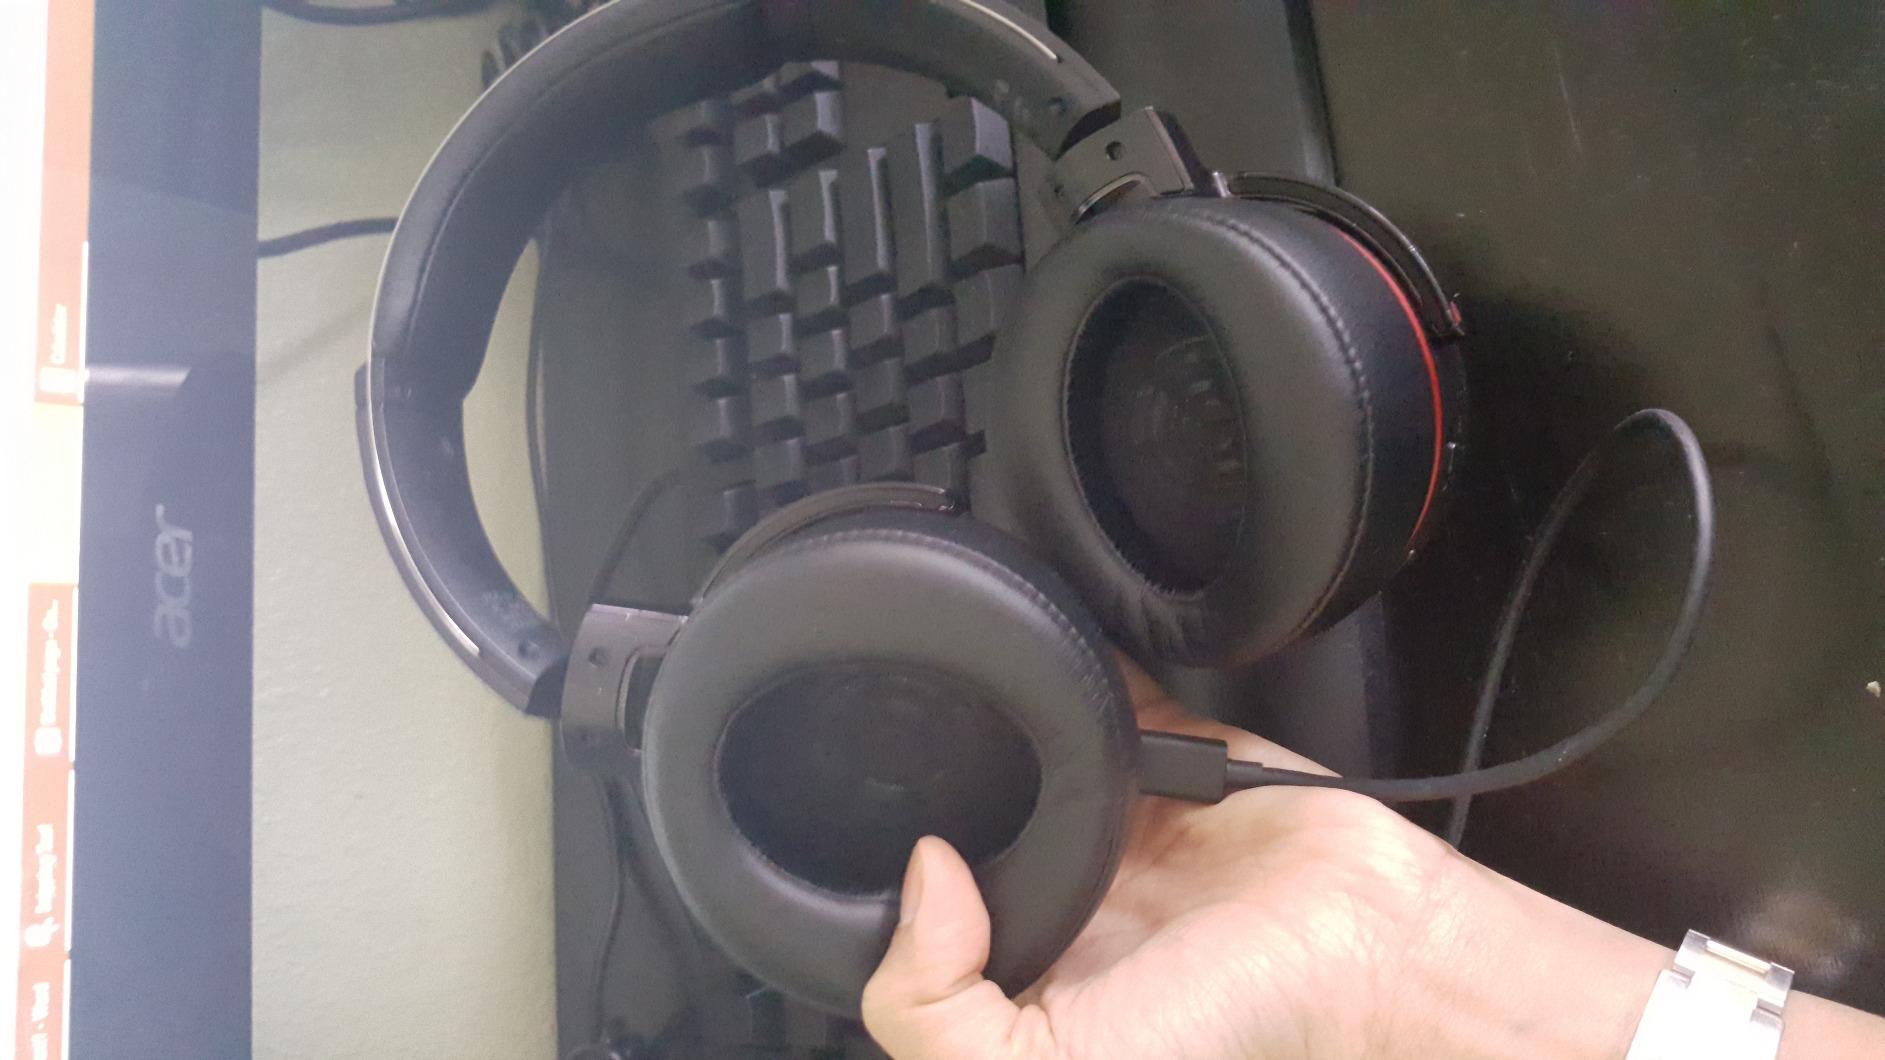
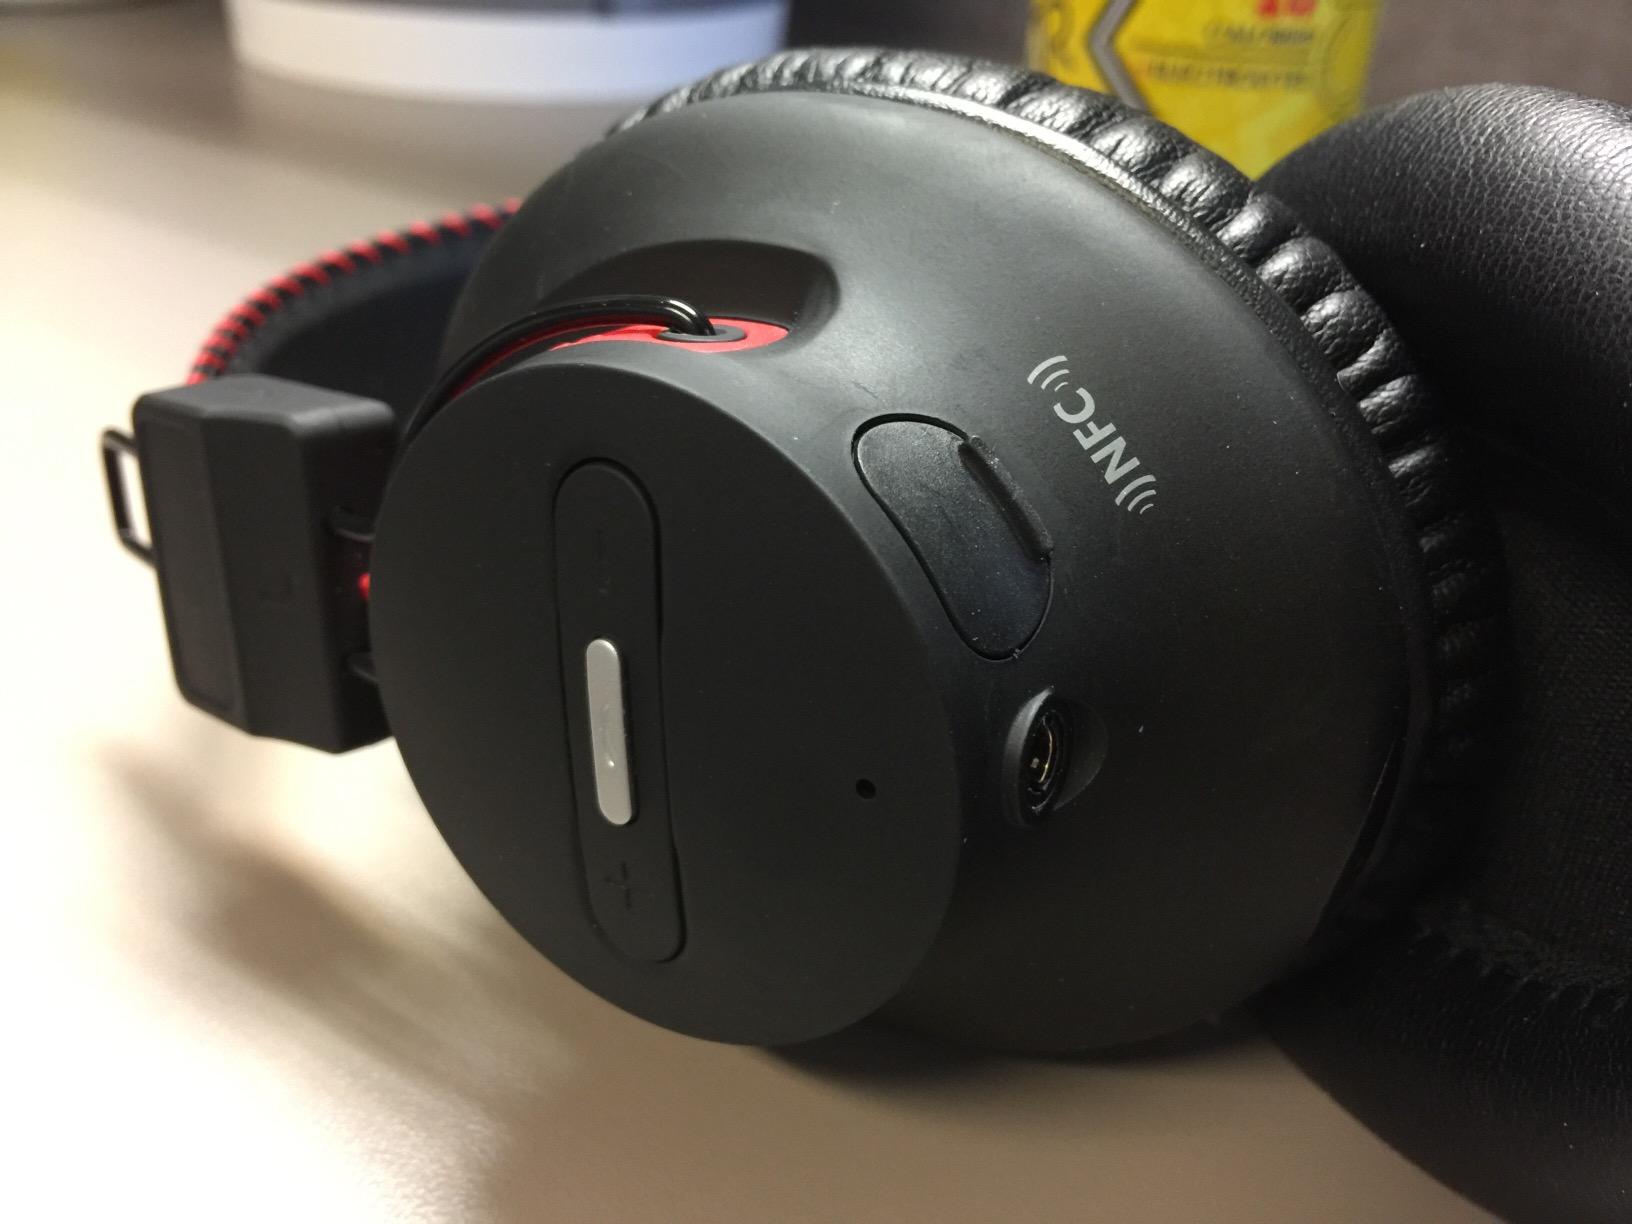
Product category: headphones
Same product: no